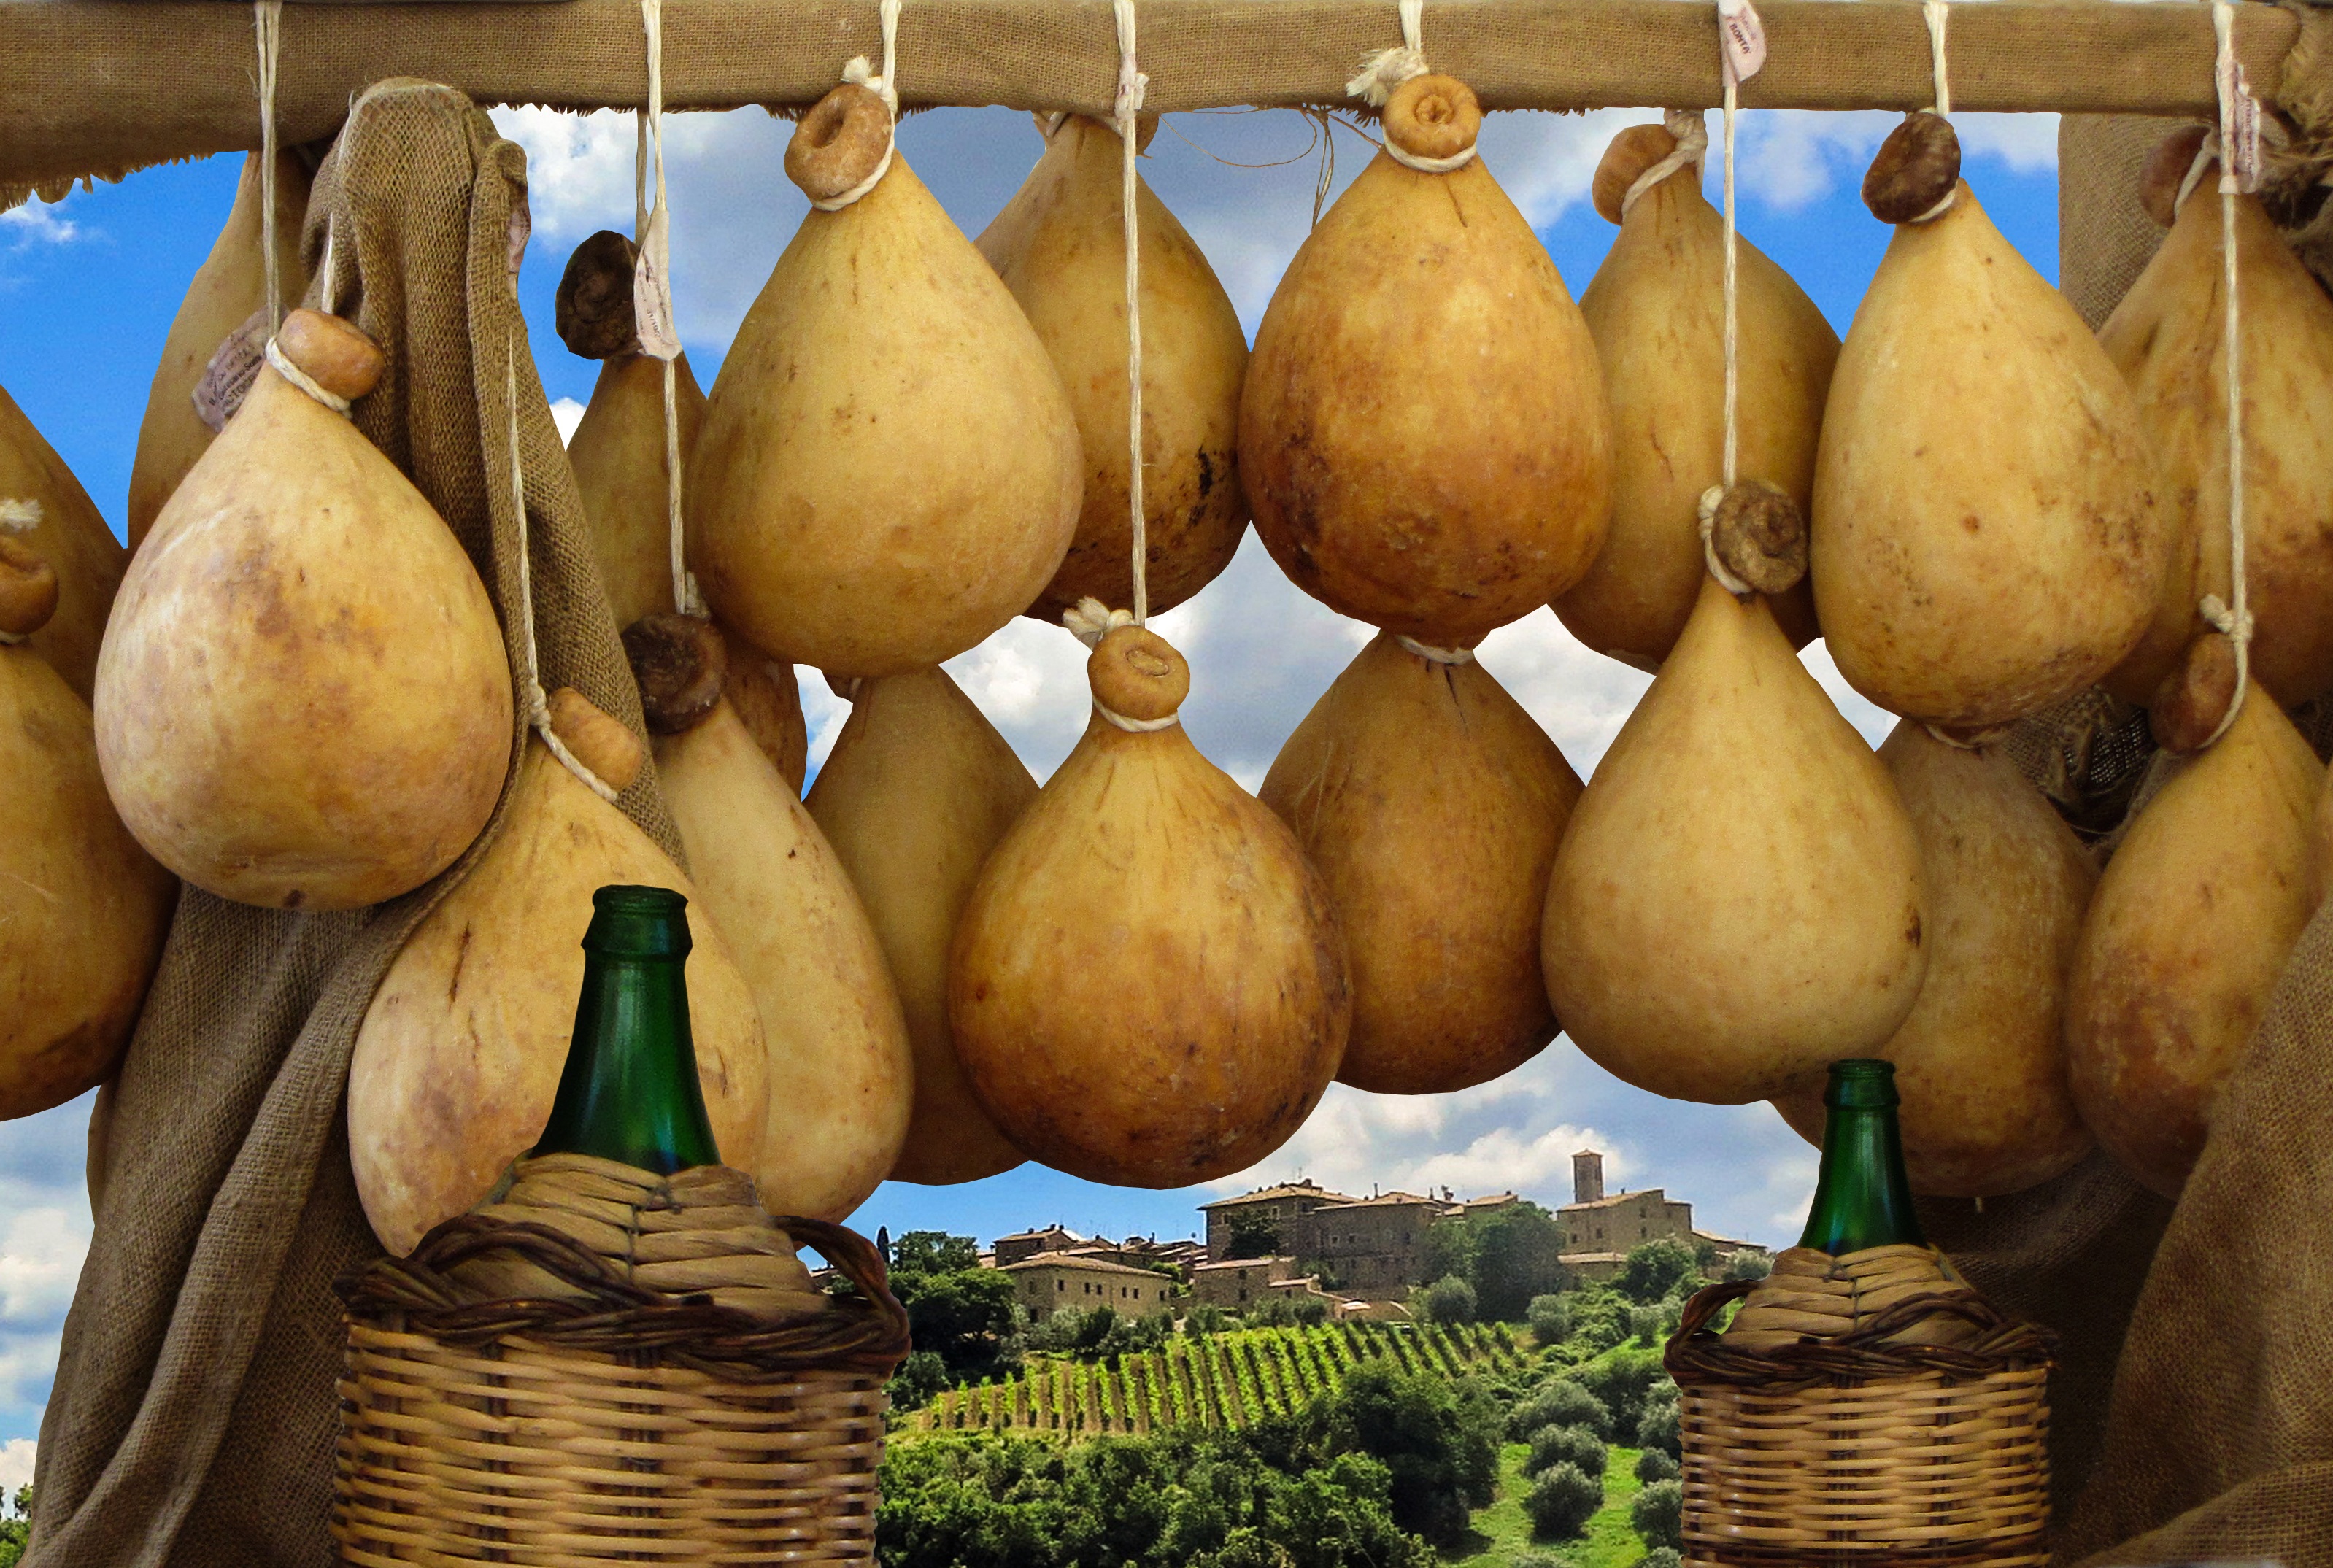
landscape, plant, wine, fruit, food, produce, vegetable, italy, tuscany, drink, market, eat, cheese, gourd, nutrition, winter squash